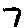
Label: 7